Cupid

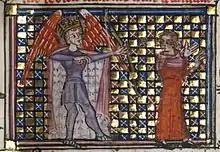
The god of love (Cupid) shoots an arrow at the lover, from a 14th-century text of the .

Cupid carries two kinds of arrows, or darts, one with a sharp golden point, and the other with a blunt tip of lead. A person wounded by the golden arrow is filled with uncontrollable desire, but the one struck by the lead feels aversion and desires only to flee. The use of these arrows is described by the Latin poet Ovid in the first book of his "Metamorphoses". When Apollo taunts Cupid as the lesser archer, Cupid shoots him with the golden arrow, but strikes the object of his desire, the nymph Daphne, with the lead. Trapped by Apollo's unwanted advances, Daphne prays to her father, the river god Peneus, who turns her into a laurel, the tree sacred to Apollo. It is the first of several unsuccessful or tragic love affairs for Apollo. This theme is somewhat mirrored in the story of Echo and Narcissus, as the goddess Juno forces the nymph Echo's love upon Narcissus, who is cursed by the goddess Nemesis to be self absorbed and unresponsive to her desires.